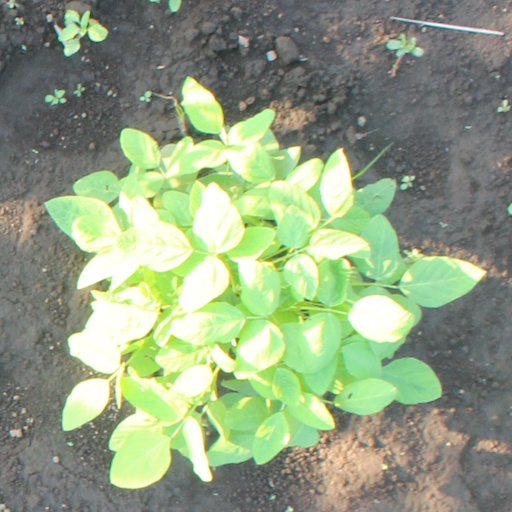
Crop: soybean